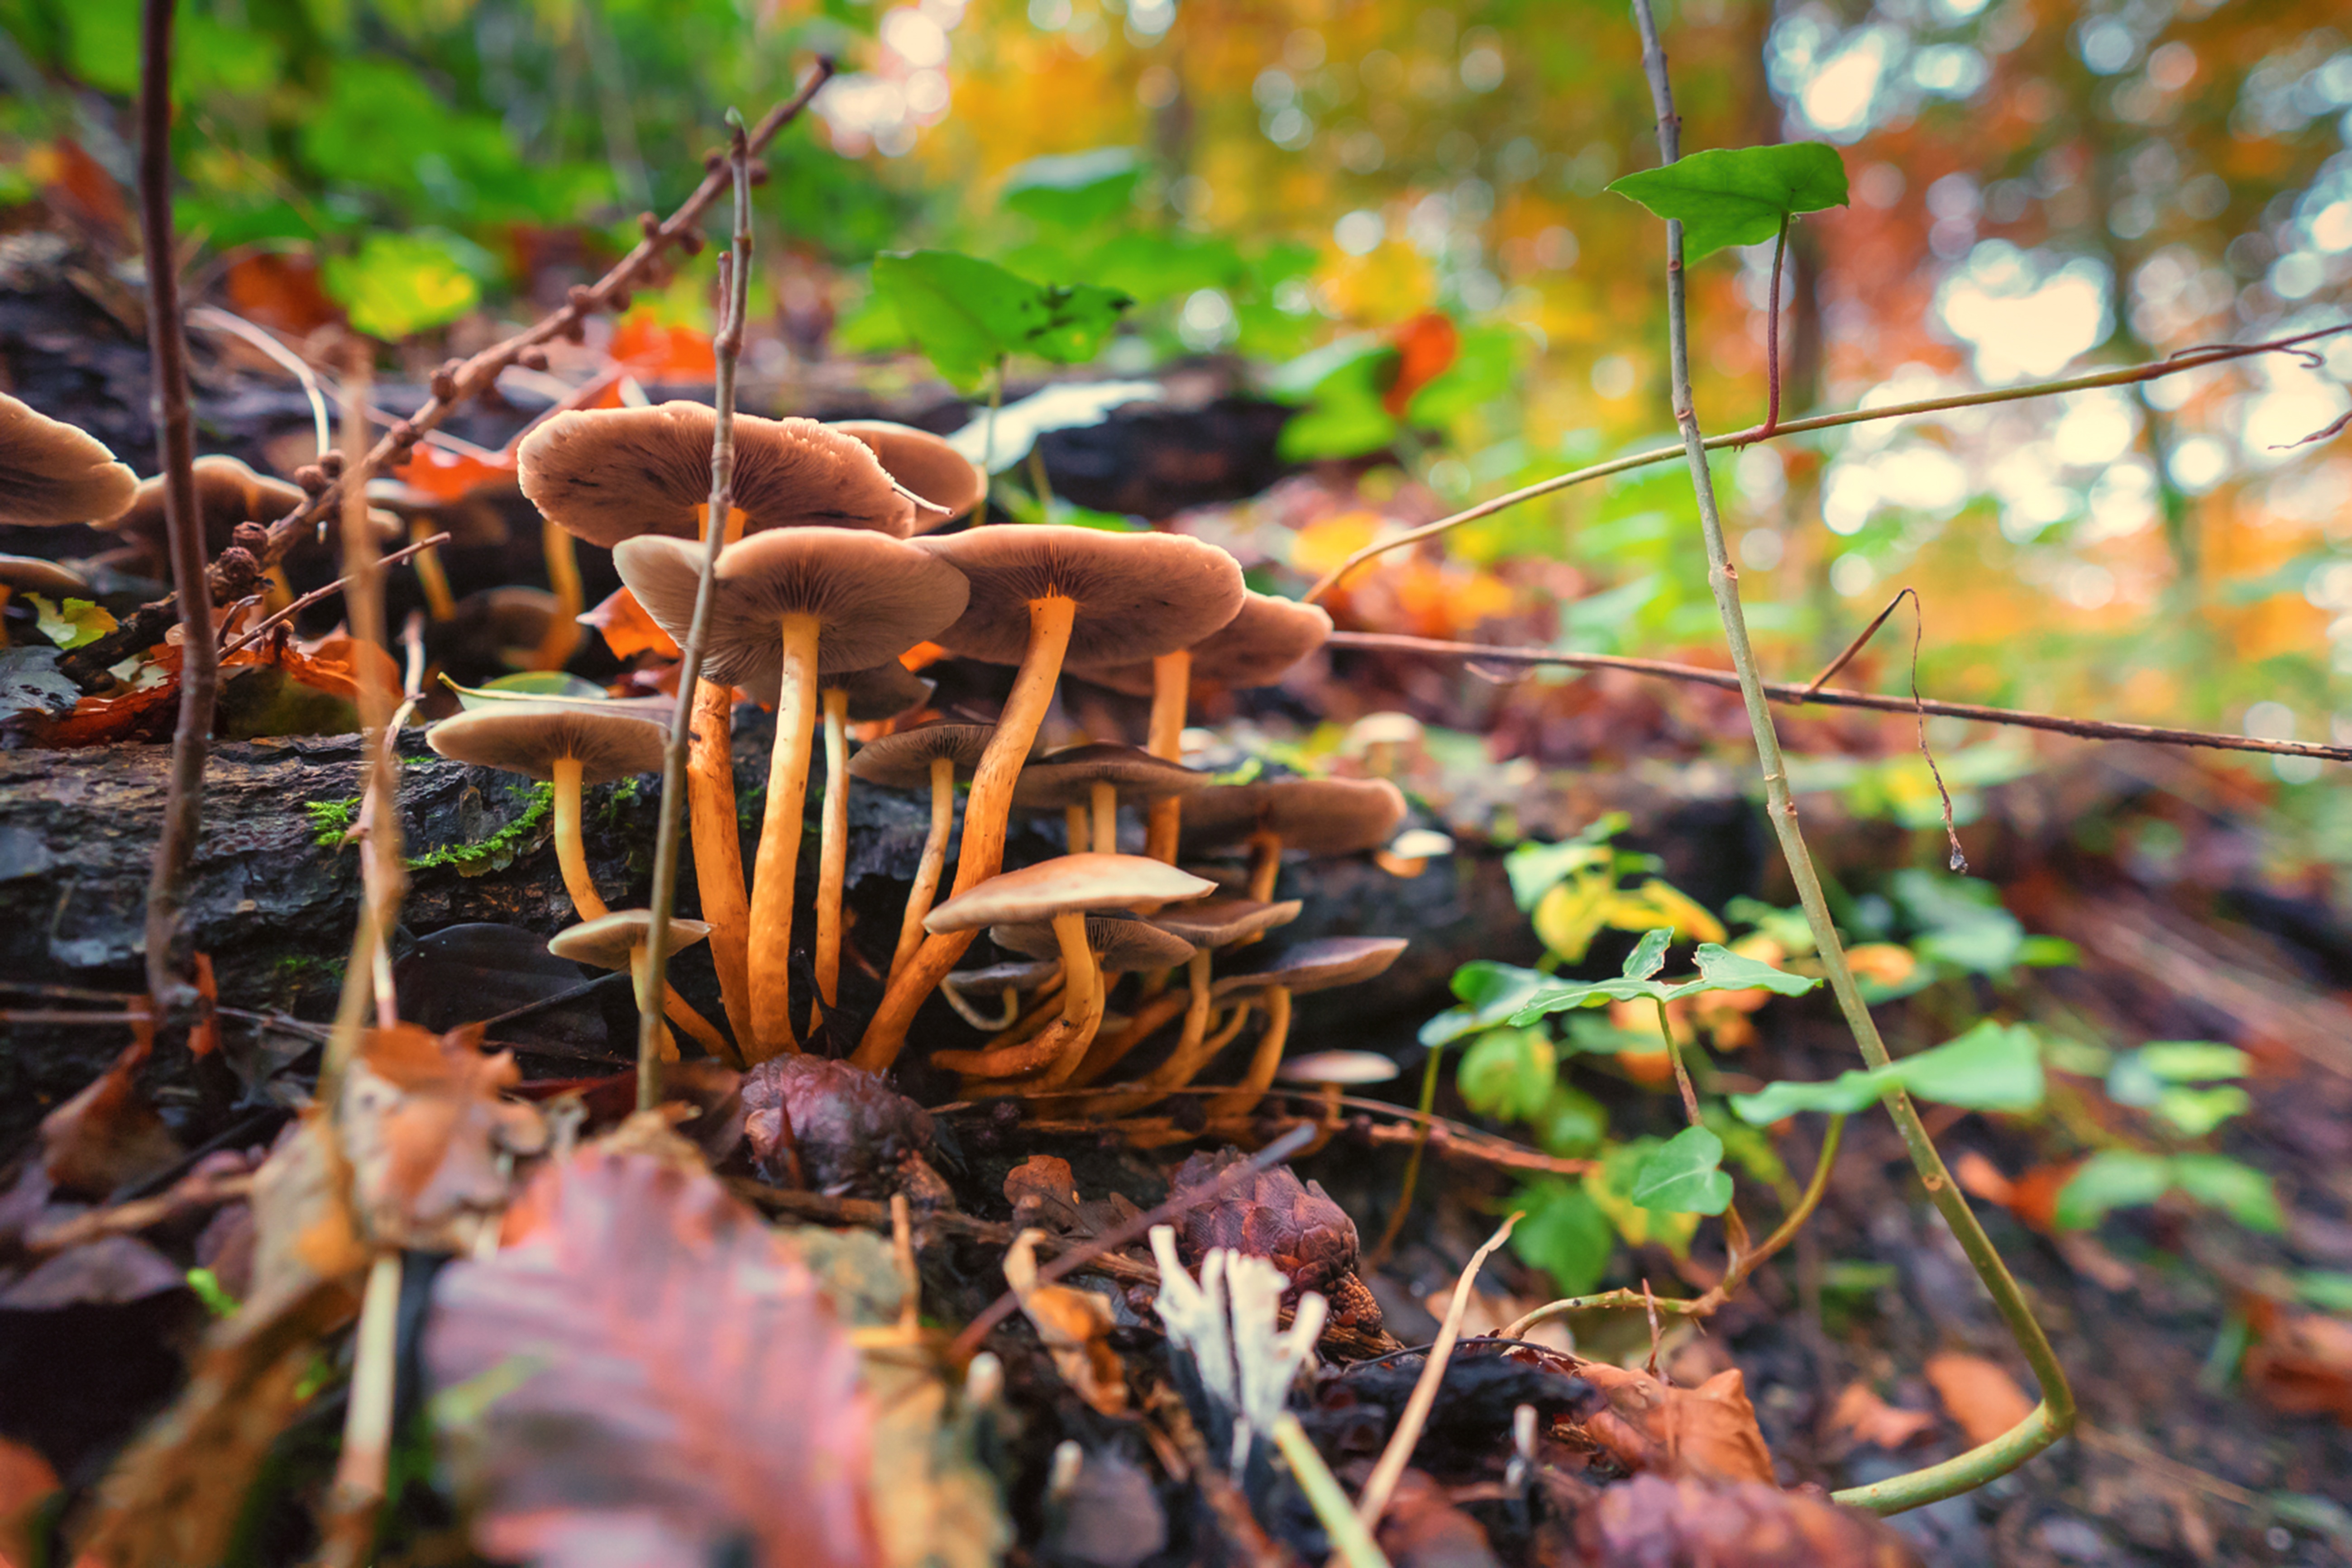
tree, nature, forest, branch, wood, leaf, flower, jungle, macro, autumn, botany, flora, season, tribe, mushrooms, rainforest, toxic, deciduous, woodland, habitat, moist, morsch, natural environment, 942sphere